13 Assassins (2010 film)

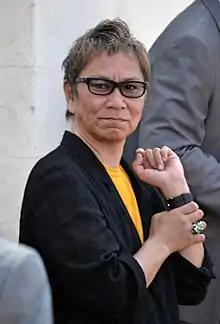
Director Takashi Miike

"13 Assassins" was produced through Toshiaki Nakazawa's film outfit, Sedic International, and Jeremy Thomass Recorded Picture Company. Nakazawa had previously worked with director Takashi Miike on "The Bird People in China" and "Andromedia" (both in 1998), "Yakuza Demon" (2003), and "Sukiyaki Western Django" (2007). At the start of production, Thomas said he was pleased to be working again with "wonderful Japanese filmmakers like Toshiaki Nakazawa and Takashi Miike, whose work speaks for itself as being amongst the most successful and innovative coming from Japan". Nakazawa replied that he would like Thomas "to wear a sword also, and with one more assassin, together we will send out the fourteen assassins over there". Of his approach in directing the film, Miike said: